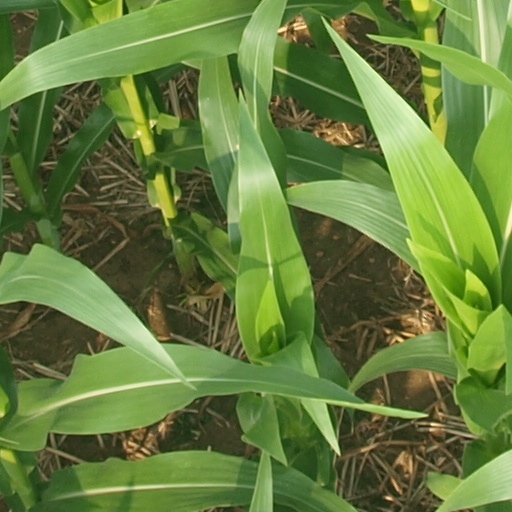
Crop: maize; corn